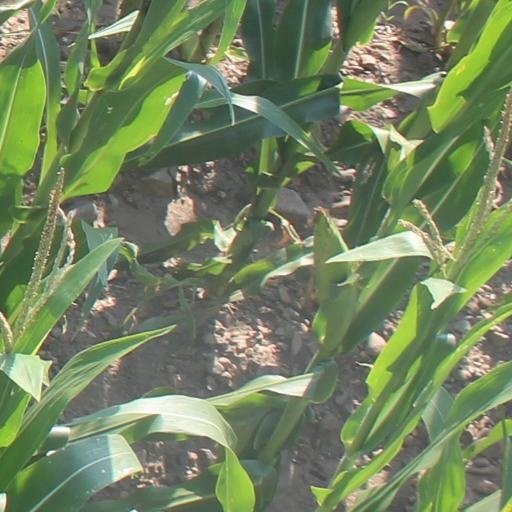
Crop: maize; corn